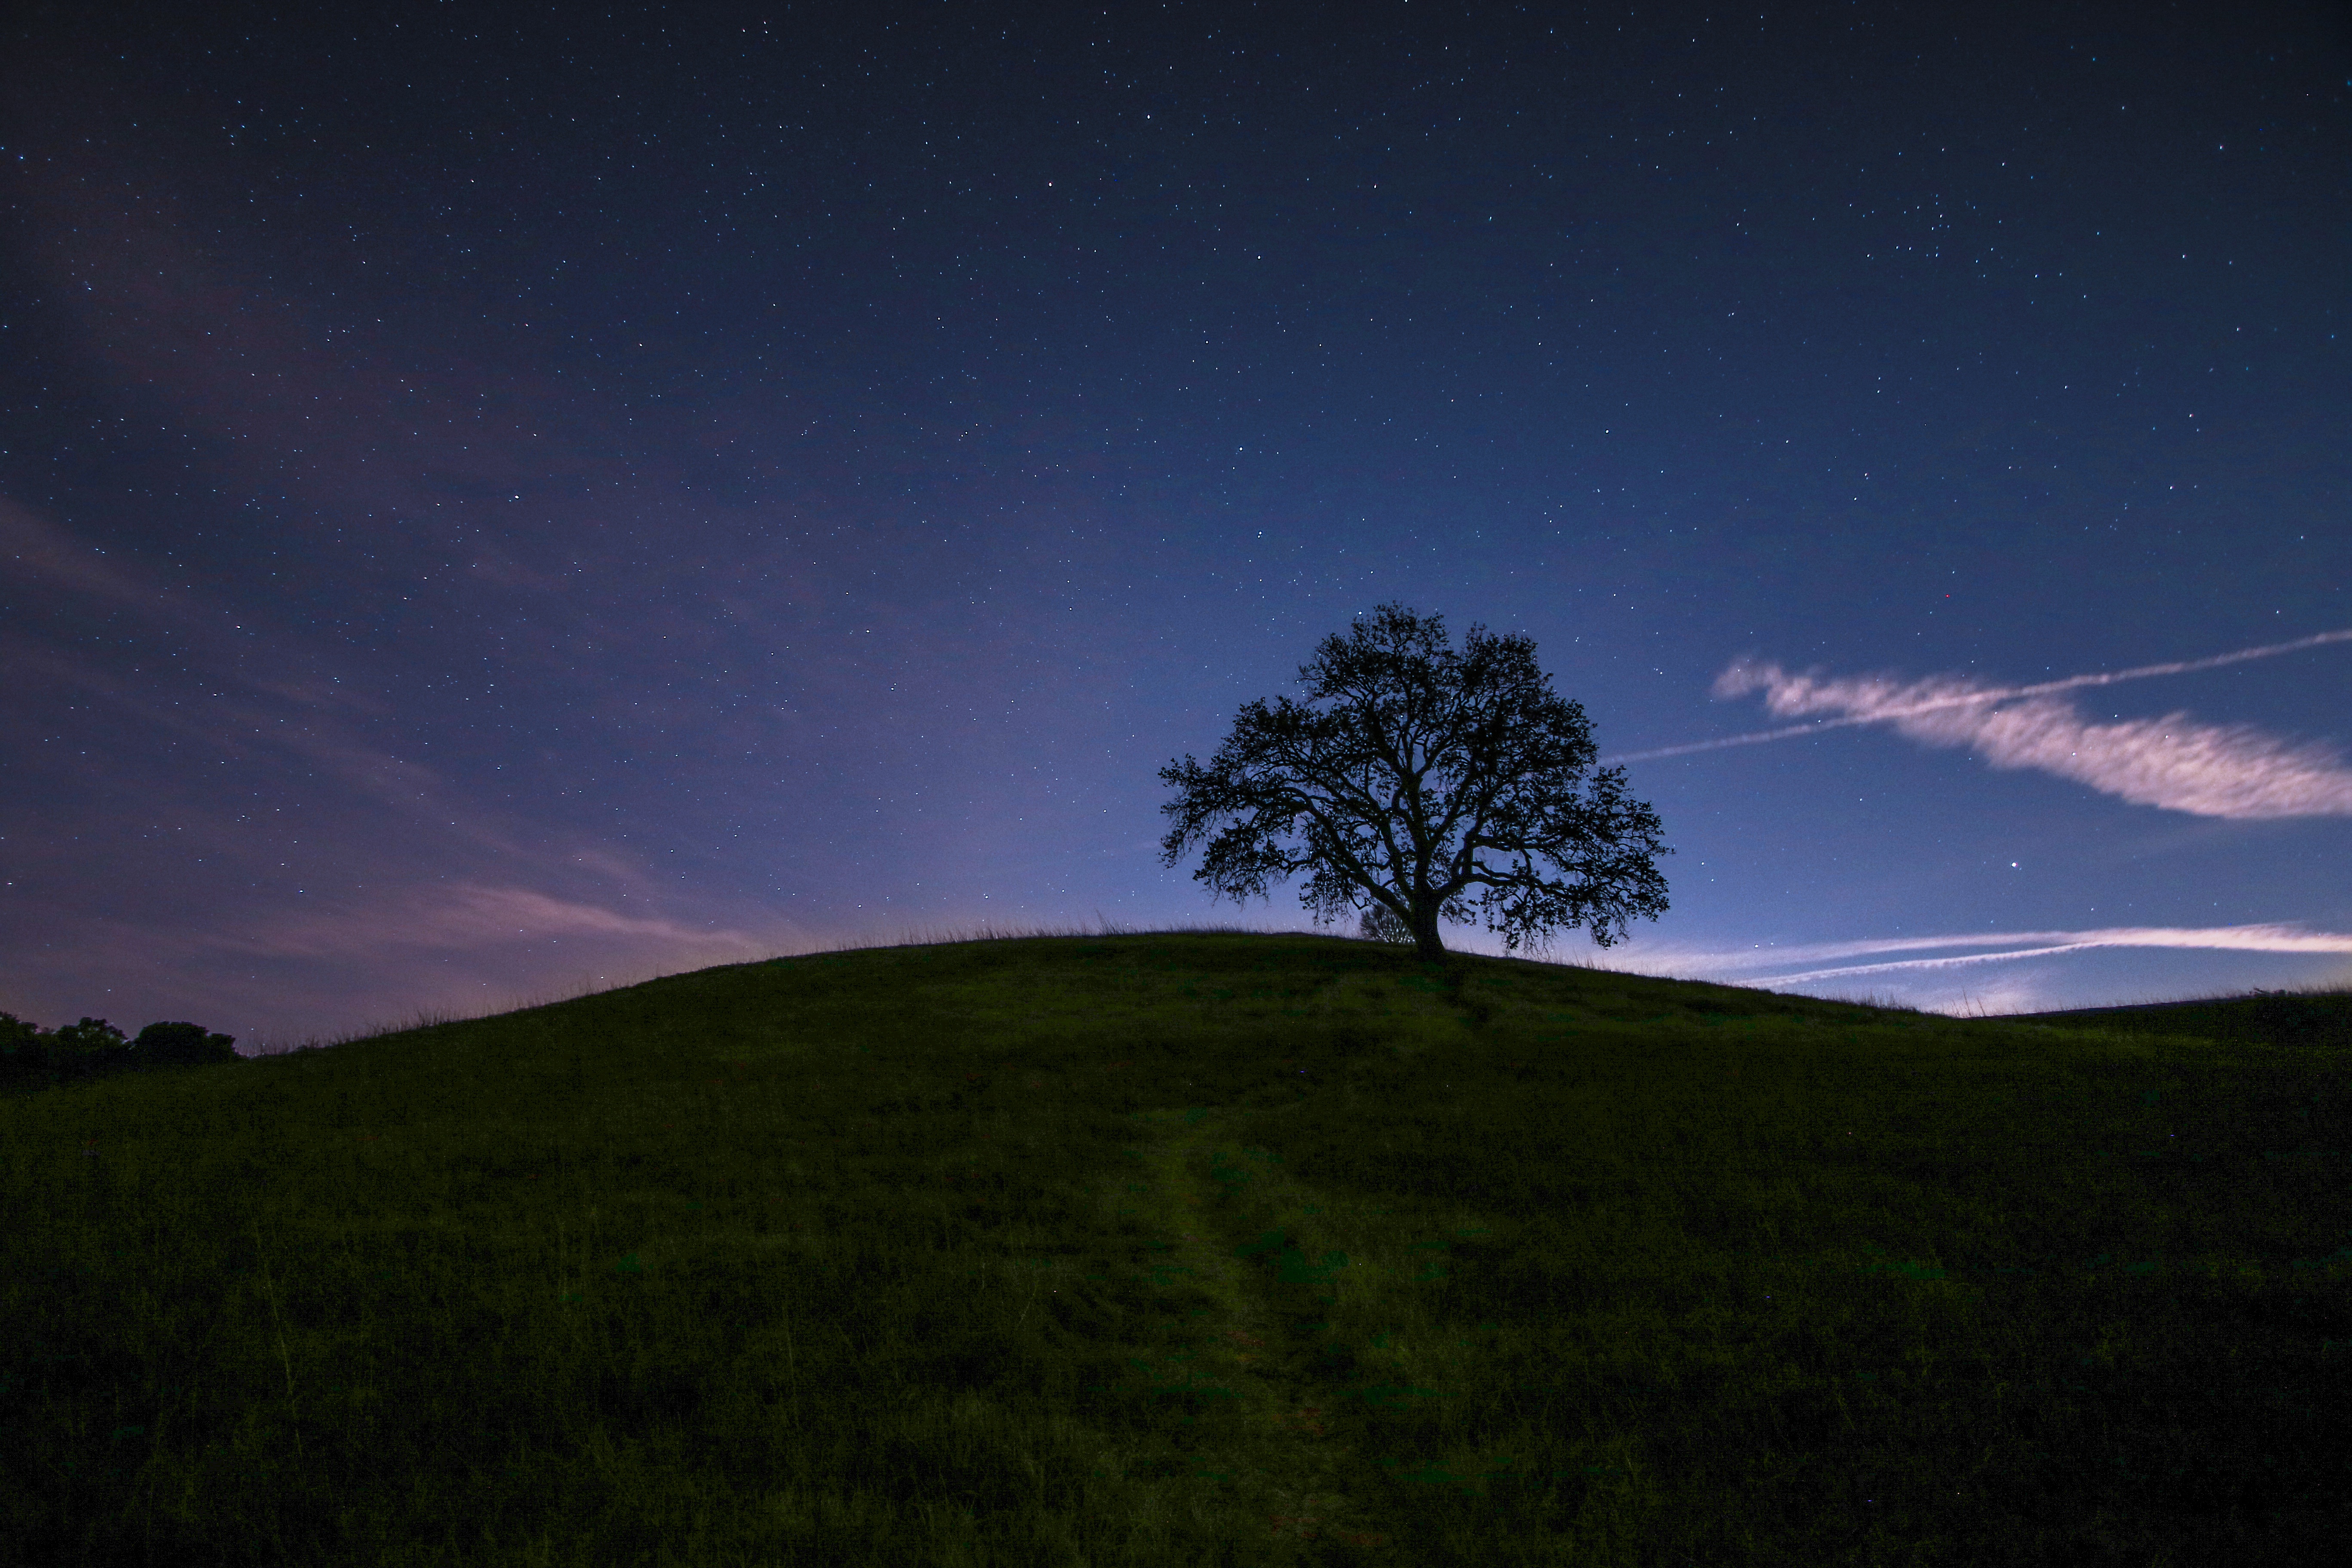
nature, horizon, mountain, cloud, sky, night, star, hill, dawn, atmosphere, dusk, evening, darkness, plain, moonlight, astronomical object, atmospheric phenomenon